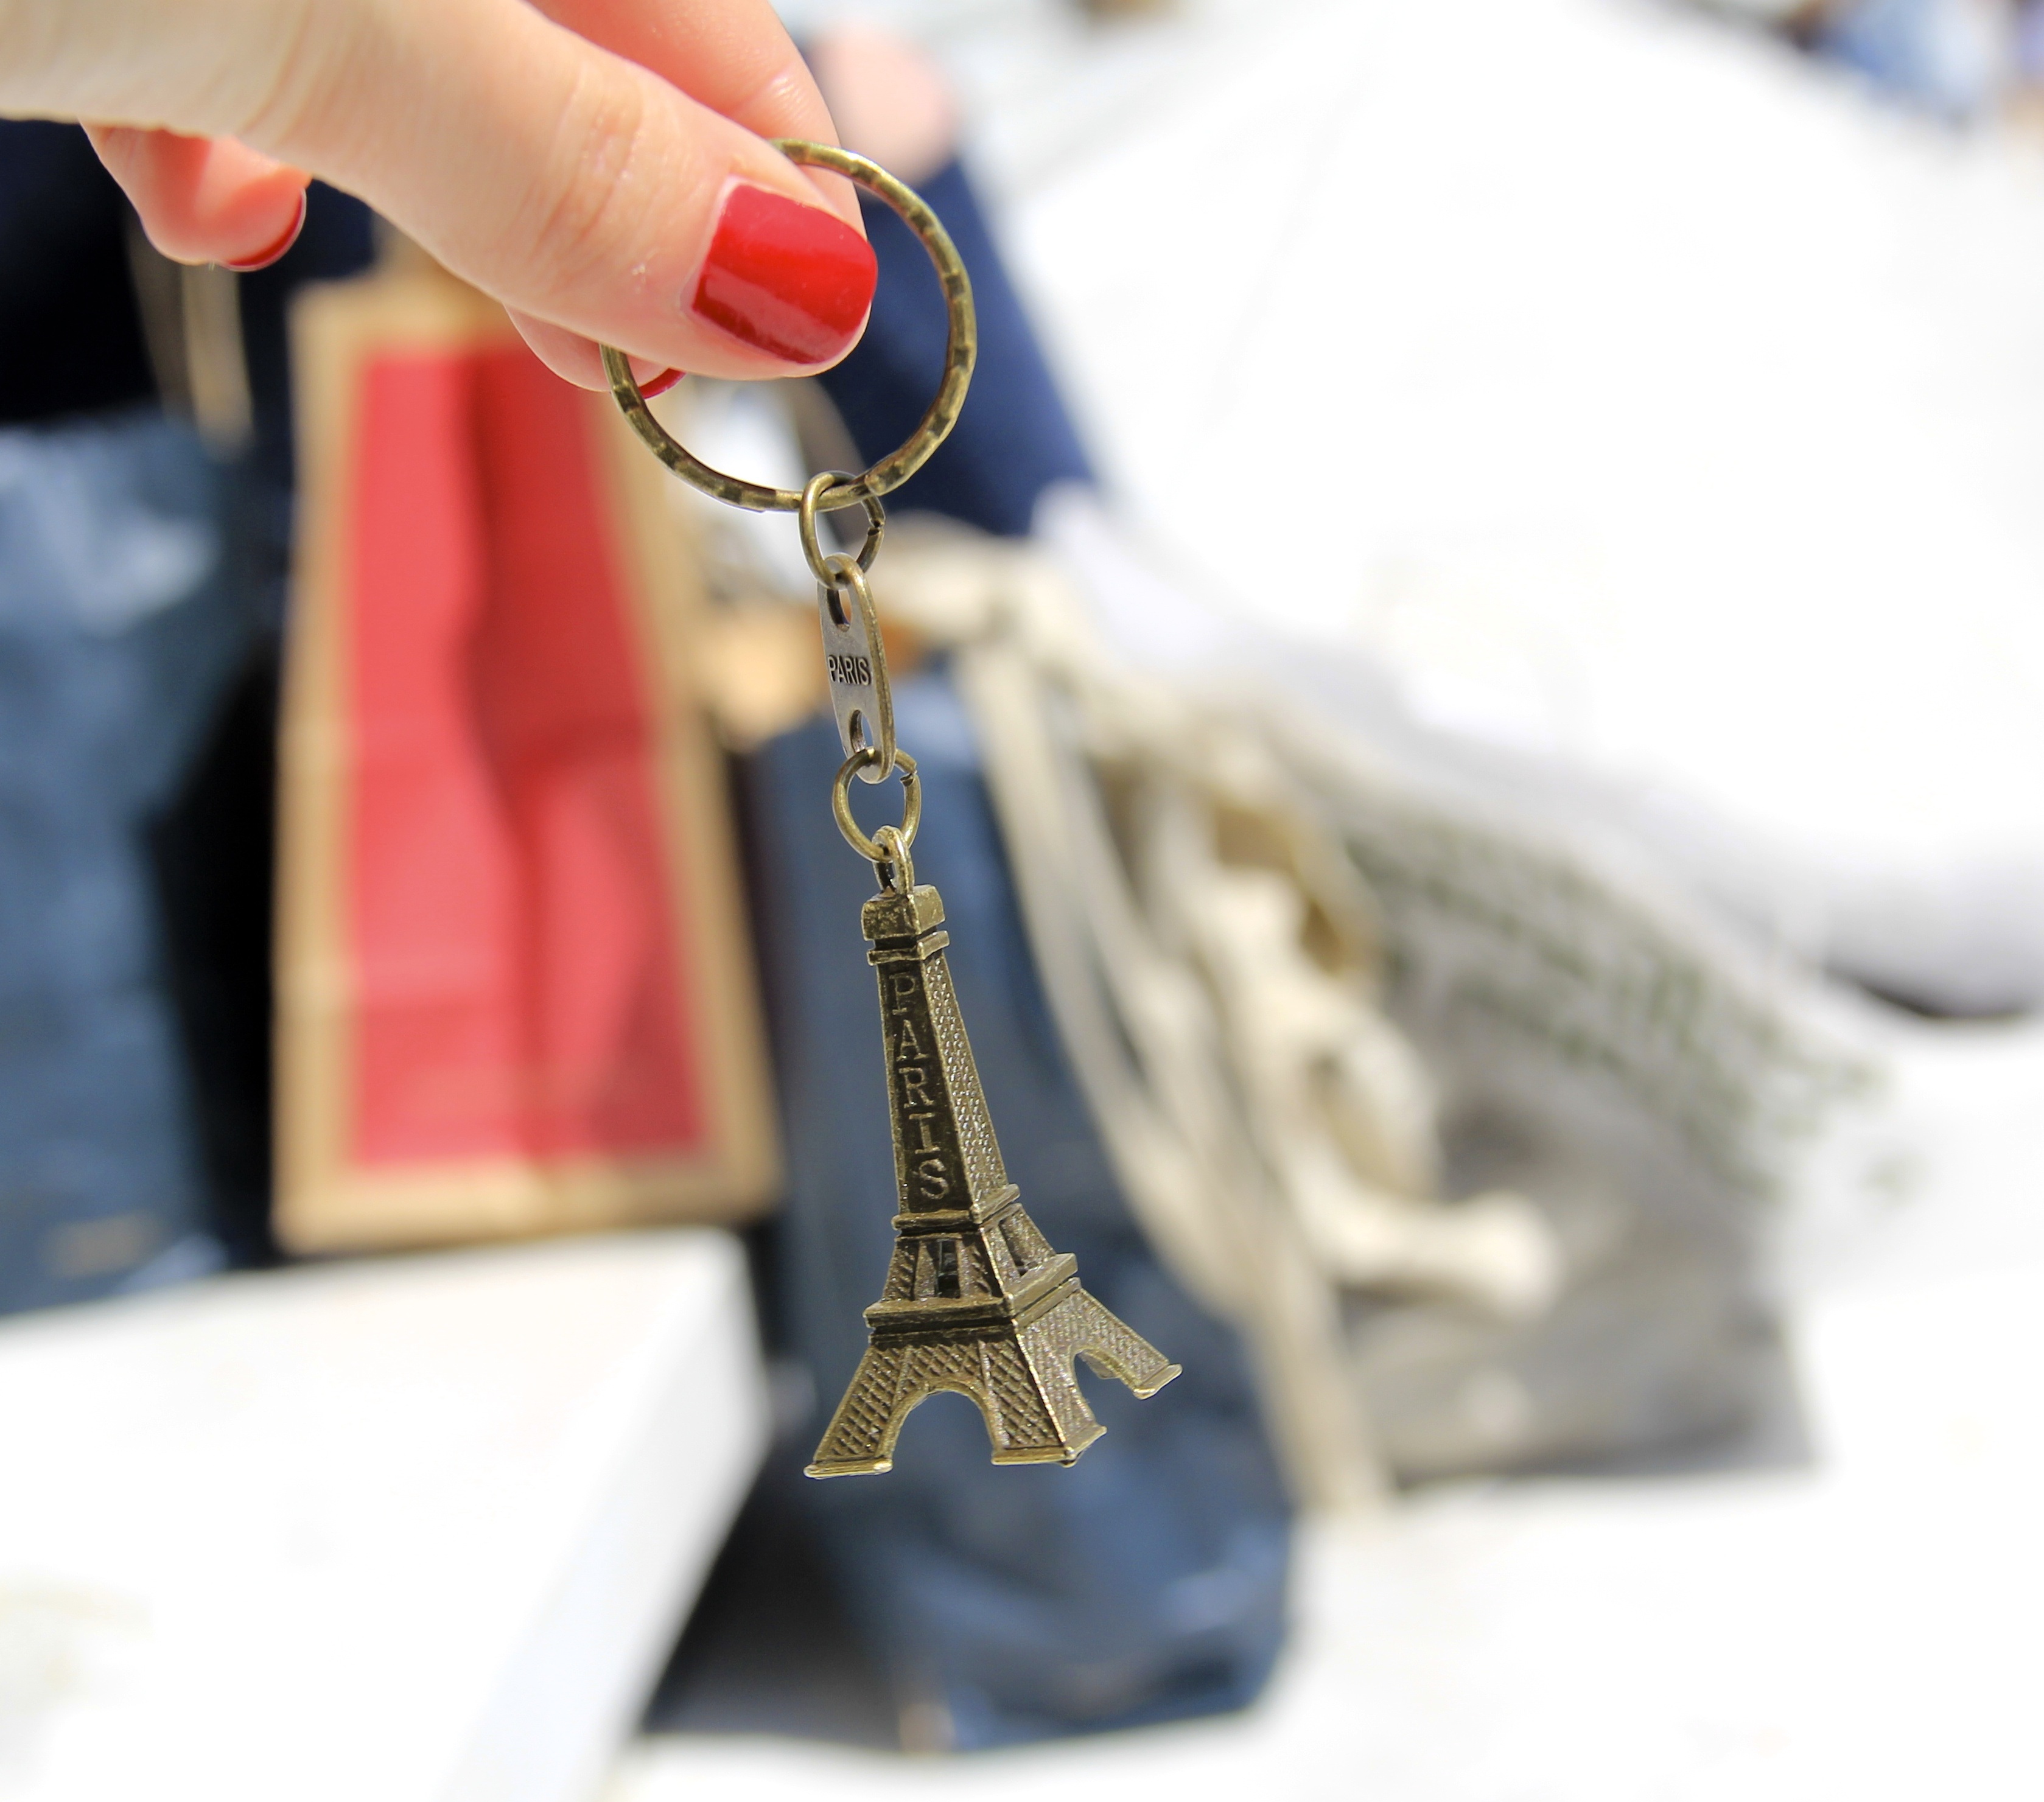
hand, chain, eiffel tower, paris, france, red, shopping, brand, places of interest, jewellery, tourist attraction, bags, purchasing, plastic bag, fashion accessory, shopping bag, champs elys es